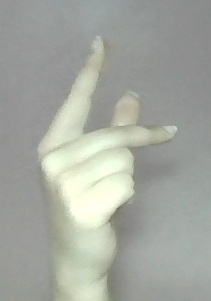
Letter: dha